Fussa Station

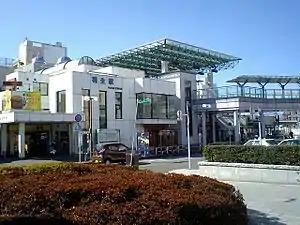
Fussa Station in May 2016

is a passenger railway station located in the city of Fussa, Tokyo, Japan, operated by East Japan Railway Company (JR East).